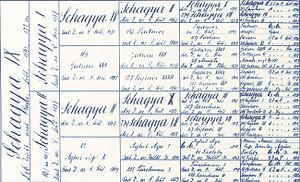
Pedigree de Shagya IX, étalon shagya né en 1895.
Le shagya, arabe shagya ou shagya arabe est une race de chevaux de selle à sang chaud et à la robe généralement grise, originaire de l'actuelle Hongrie et très proche du pur-sang arabe. Créée à partir de 1789 au haras de Bábolna pour remonter les armées de l'empire dont les besoins en cavalerie étaient immenses, la race connut un grand succès durant tout le XIXᵉ siècle où elle fut la monture exclusive des hussards de l'Empire d'Autriche et de l'Autriche-Hongrie, puis elle faillit disparaître à plusieurs reprises au XXᵉ siècle et notamment pendant les deux guerres mondiales et dans les années 1970 où bon nombre de ces chevaux furent envoyés à l'abattoir. La race reste depuis assez rare. Des passionnés et des associations se sont mobilisés pour sa sauvegarde et on trouve aujourd'hui quelques milliers de shagyas à travers le monde, ce cheval est même devenu la race la plus populaire de Hongrie. En France, ce cheval fut reconnu comme une race étrangère par les haras nationaux dès 1989 mais ses éleveurs sont encore peu nombreux.